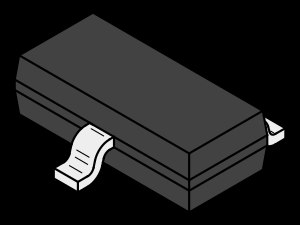
2N7000-familien
Eksempel på et TO-236/SOT-23 hus som 2N7002 transistorchippen er pakket ind i. Ikke skalatro.
2N7000-familien er flere enkelt-gate N-kanal enhancement-mode MOSFET, som er bredt anvendelige. De har ligesom de fleste enkelt-gate MOSFETs tre terminaler/ben. F.eks. er 2N7000-familiens mikrochip indpakket i hustypen TO-92 af plast. Det midterste ben på 2N7000 er gaten, der skal styre strømgennemgangen mellem de to ben.